Anye Elite

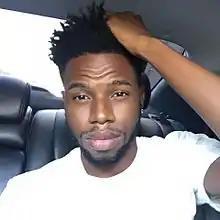

Anye Elite (born August 31, 1987) is an American singer, rapper and LGBT activist. He is best known for his contributions to Atlanta's gay community.